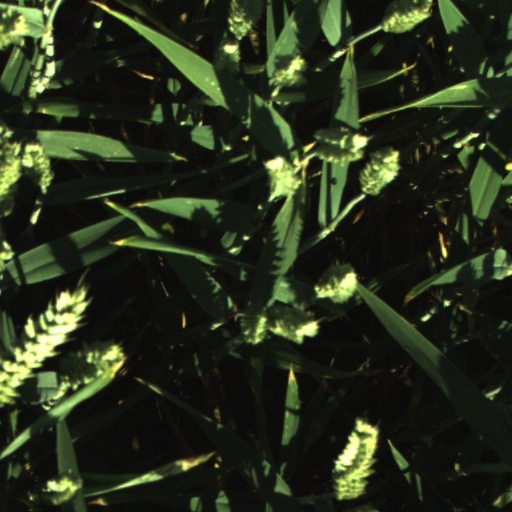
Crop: wheat